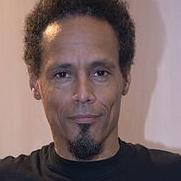
Age: 51